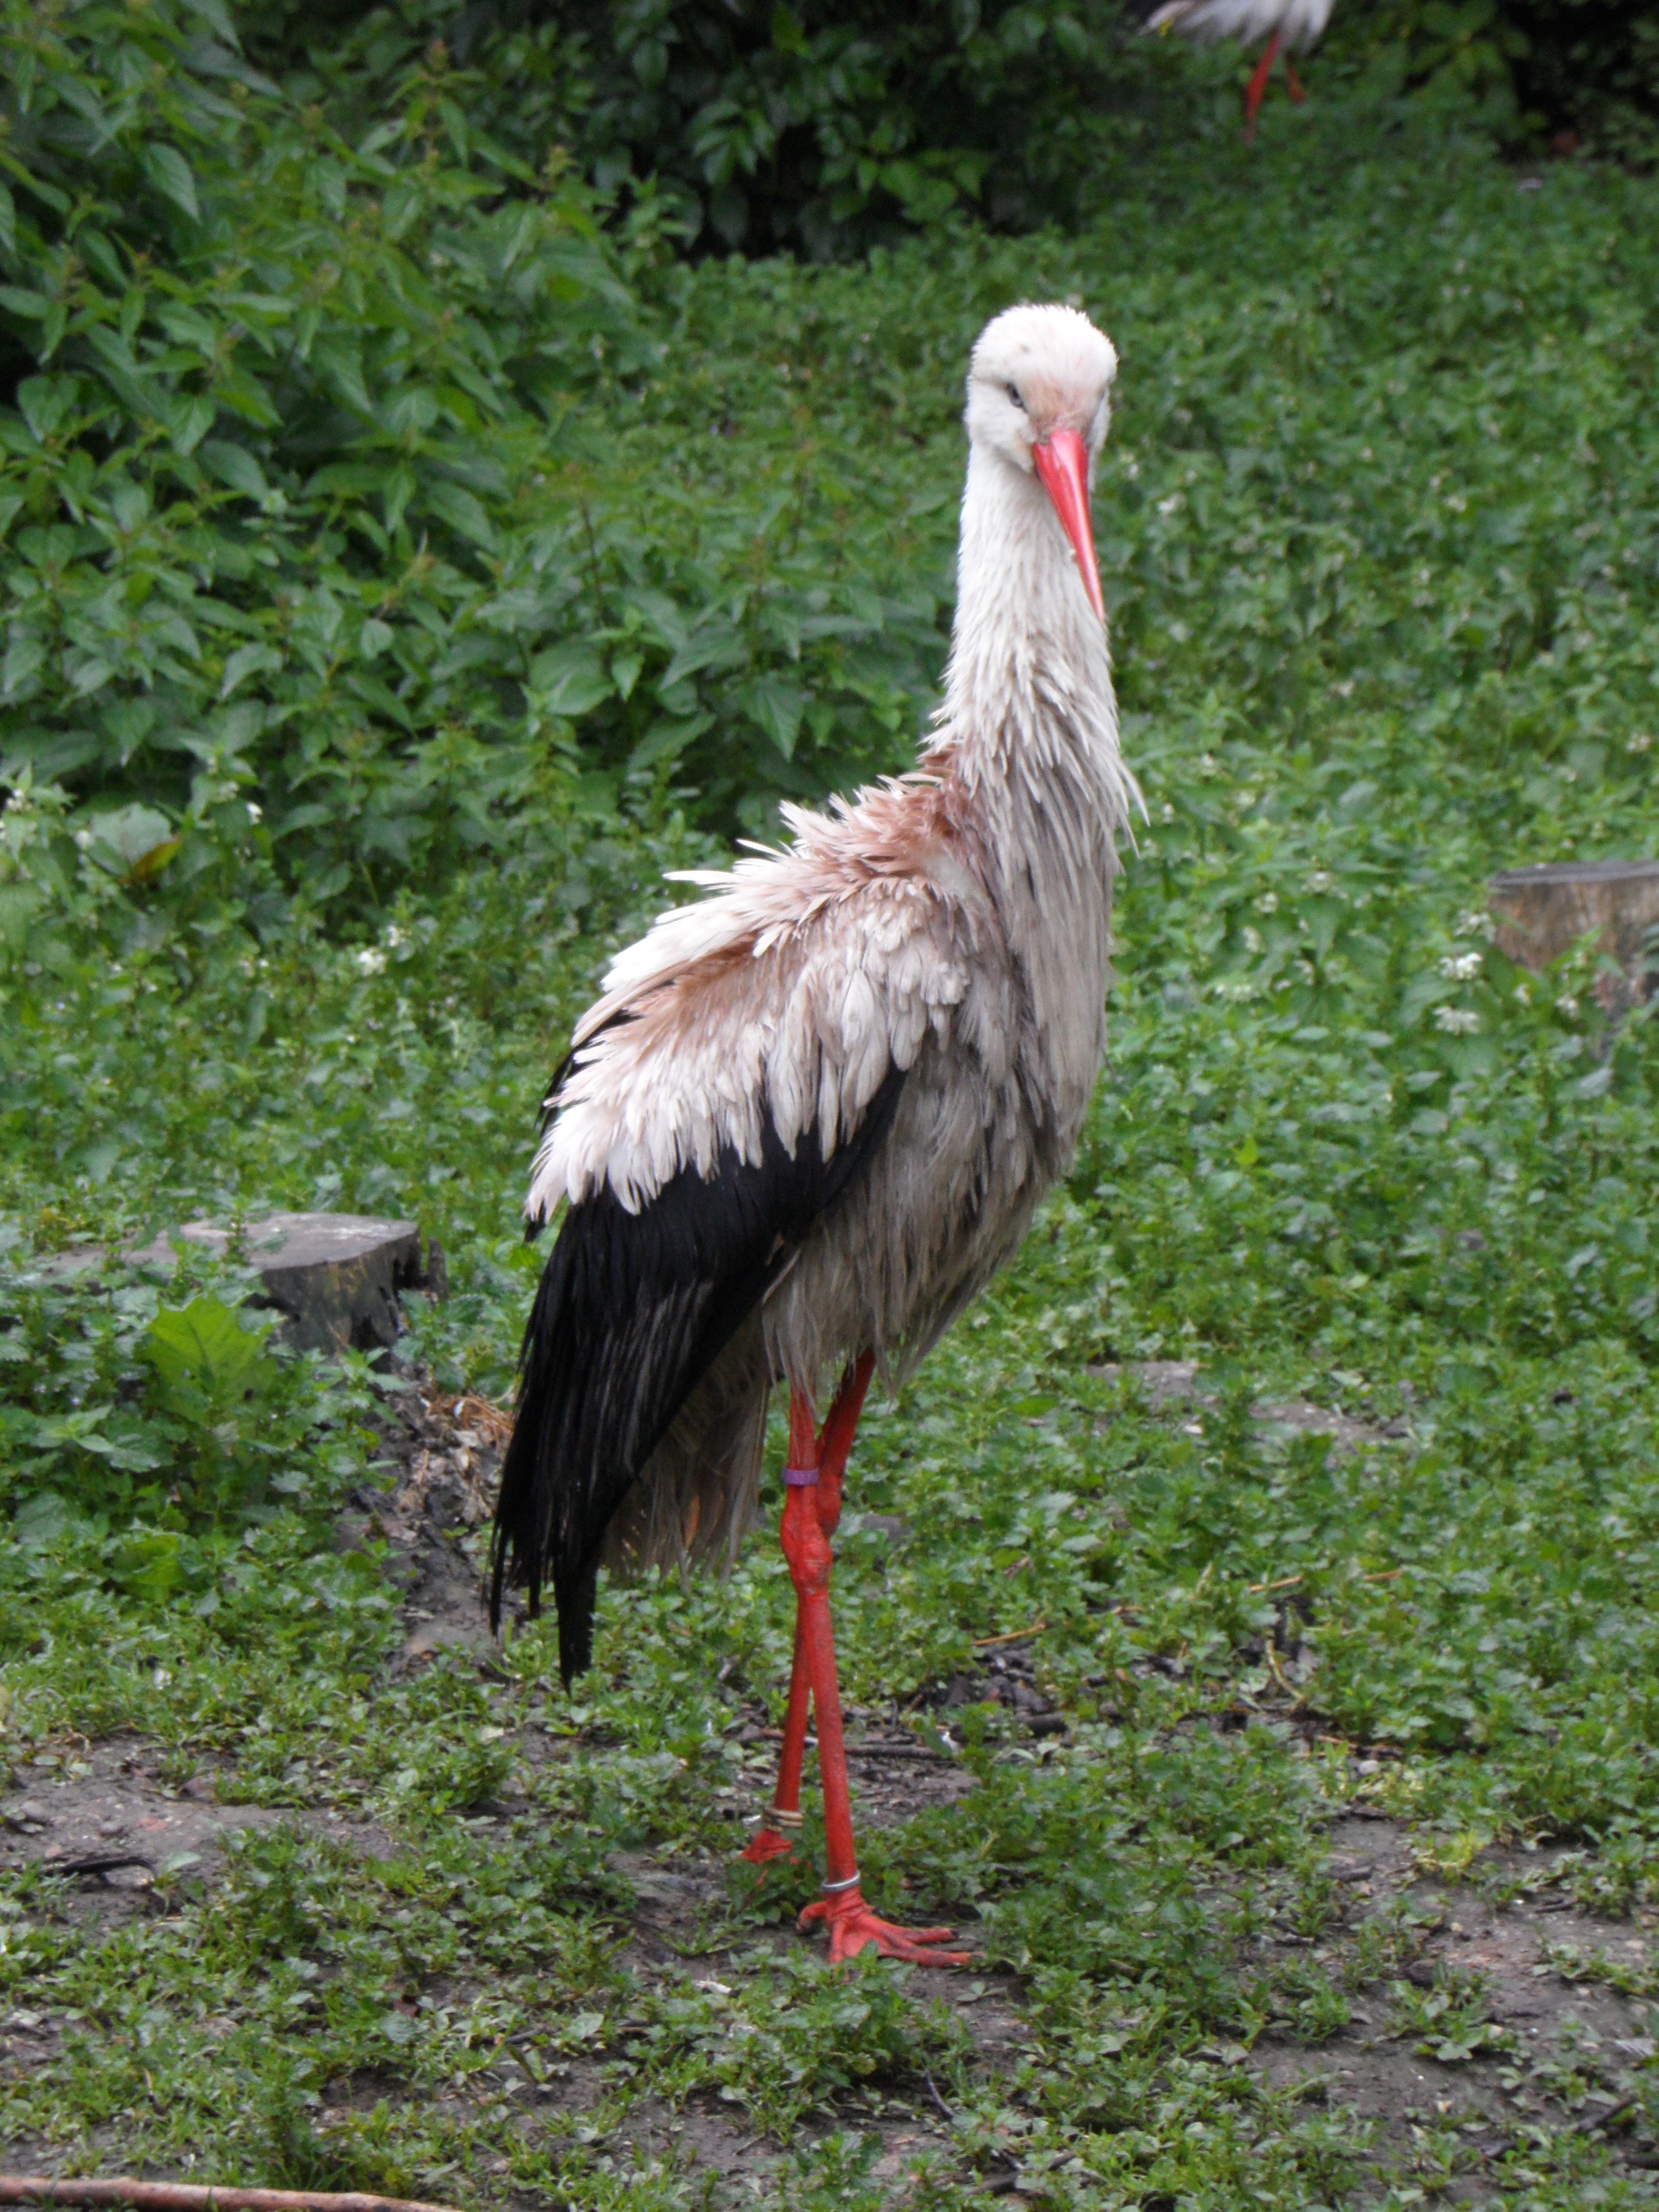
bird, meadow, wet, wildlife, zoo, beak, fauna, stork, vertebrate, white stork, ciconiiformes, casuariiformes, scrubby